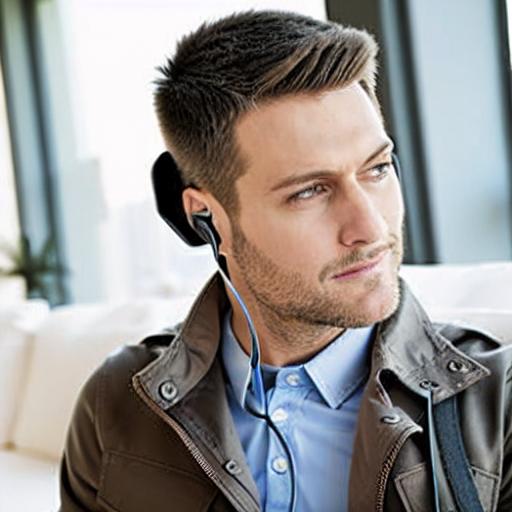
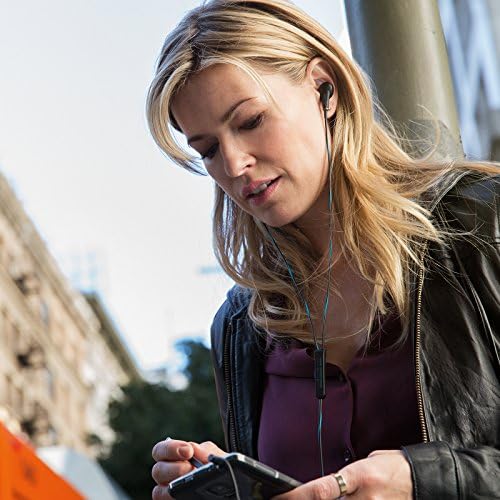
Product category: headphones
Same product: no